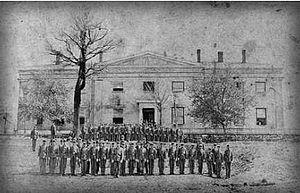
La Monnaie de Dahlonega est une ancienne succursale de la Monnaie des États-Unis construite pendant la ruée vers l'or de Géorgie pour aider les mineurs à faire analyser et à extraire leur or sans avoir à se rendre à la Monnaie de Philadelphie. Elle était située à Dahlonega, dans le comté de Lumpkin, en Géorgie. Les pièces y produites portent le différent « D ». Cette marque est utilisée aujourd'hui par la Monnaie de Denver, qui a ouvert ses portes de nombreuses années après la fermeture de celle de Dahlonega. Toutes les pièces de la Monnaie de Dahlonega sont en or, dans les dénominations d'un dollar, d'un quarter eagle, de trois dollars et d'un half eagle, et portent des dates comprises entre 1838 et 1861.